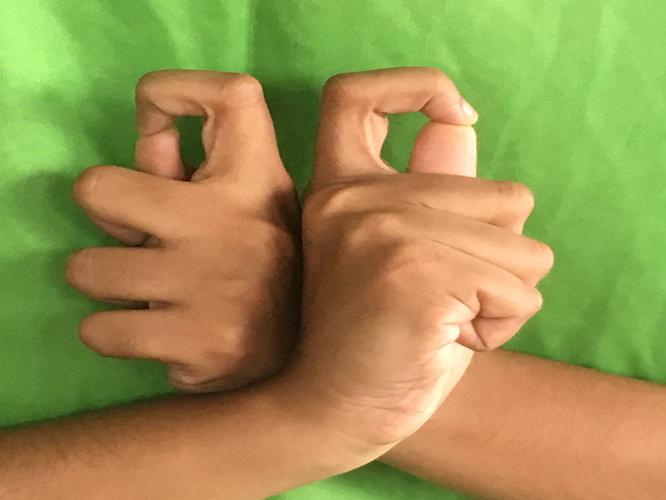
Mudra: Berunda
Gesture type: double_hand